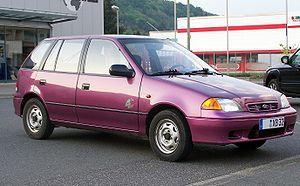
La Suzuki Cultus est une voiture compacte à 3 ou 5 portes à traction produite par Suzuki depuis 1983 en de multiples générations. Elle fut vendue au Canada sous le nom de Forsa, dans les pays arabes elle fut nommée Khyber et au Japon elle se nommait Cultus. On la connaît mieux sous le nom de Swift SA/SF.